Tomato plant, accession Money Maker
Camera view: vertical (180 deg); turntable rotation: 240 degrees
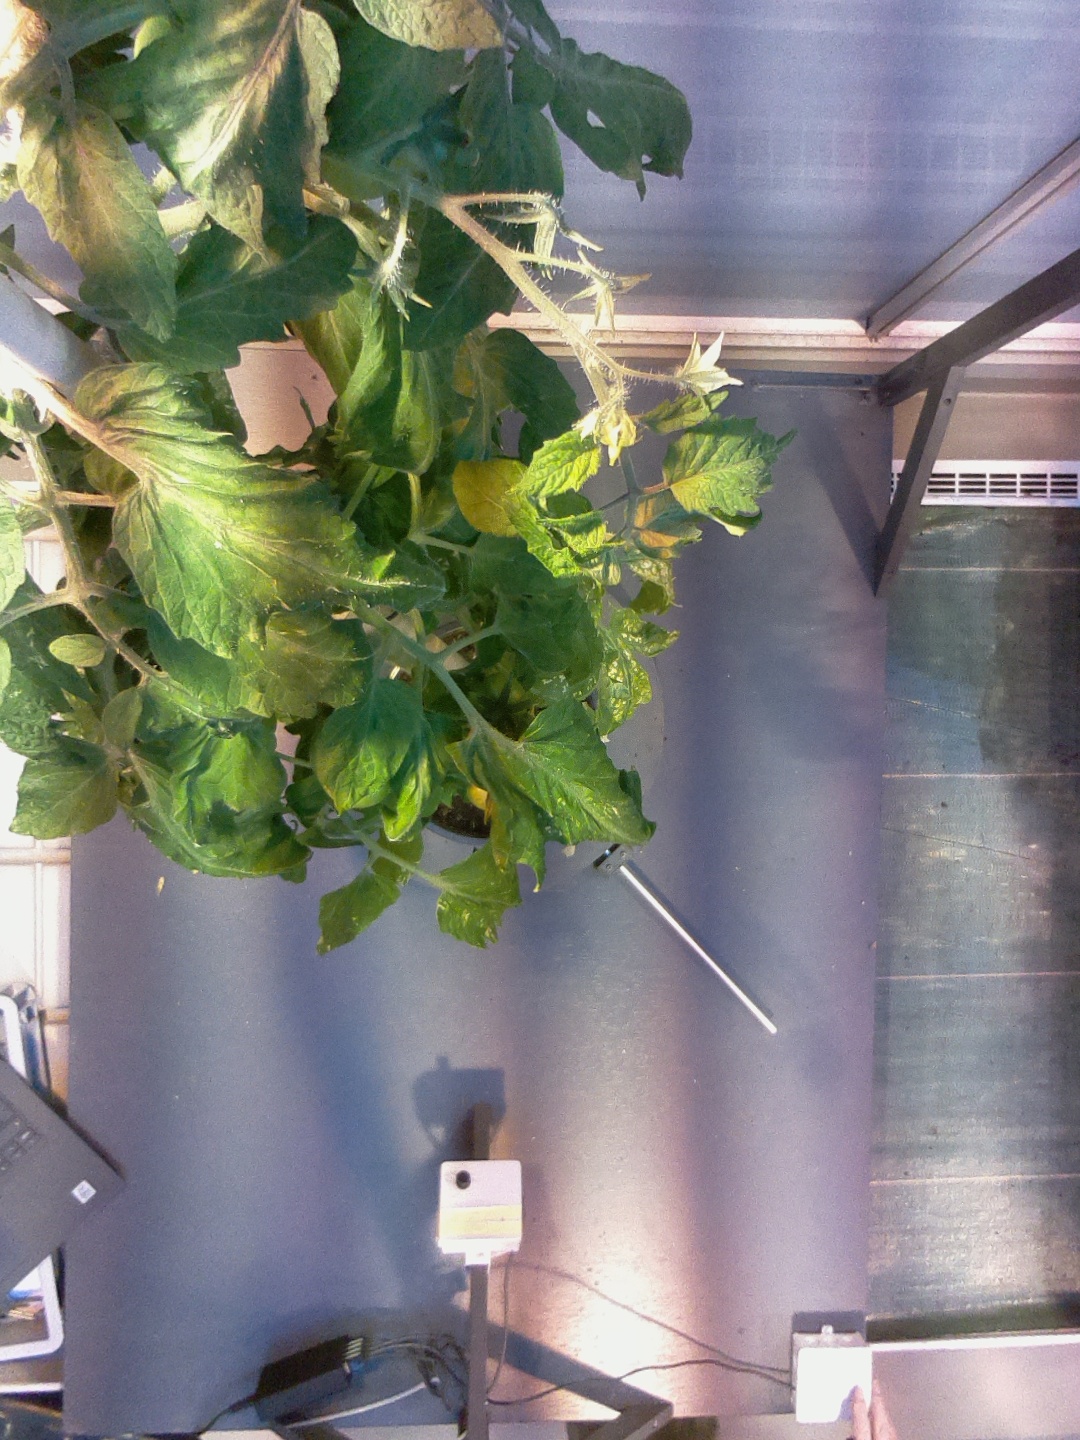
BBCH growth stage 73: 30%-40% of final fruit size